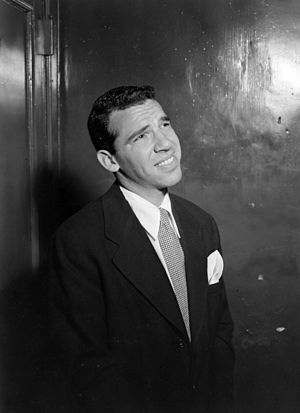
Buddy Rich
Bernard Rich var en amerikansk jazztrommeslager.